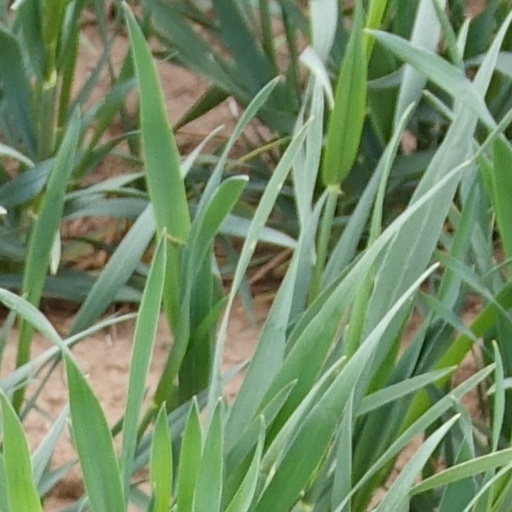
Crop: wheat